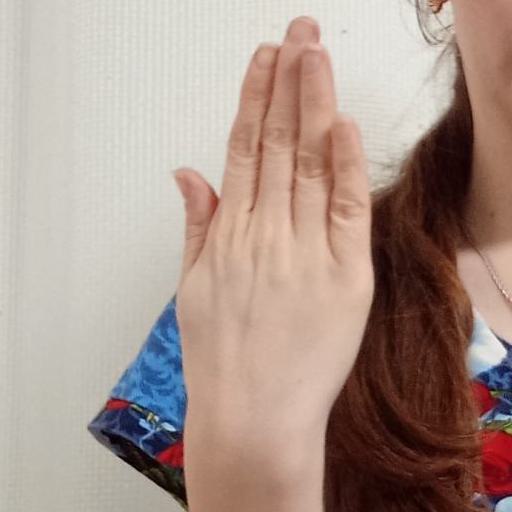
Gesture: stop_inverted